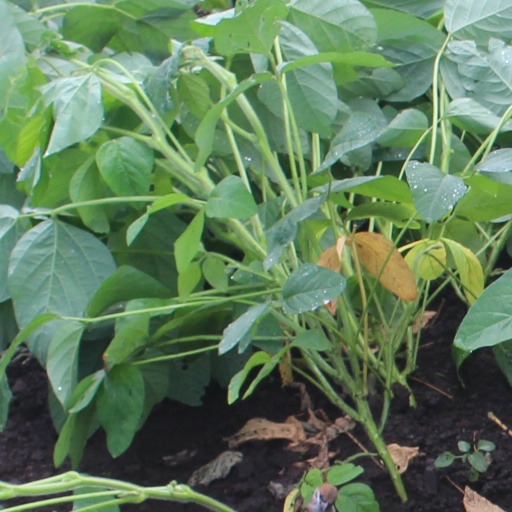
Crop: soybean